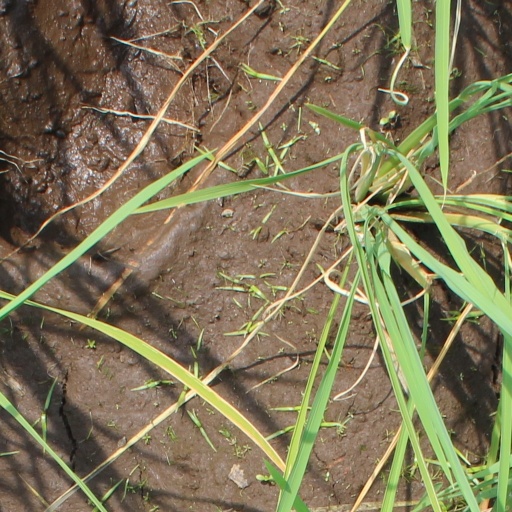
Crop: rice